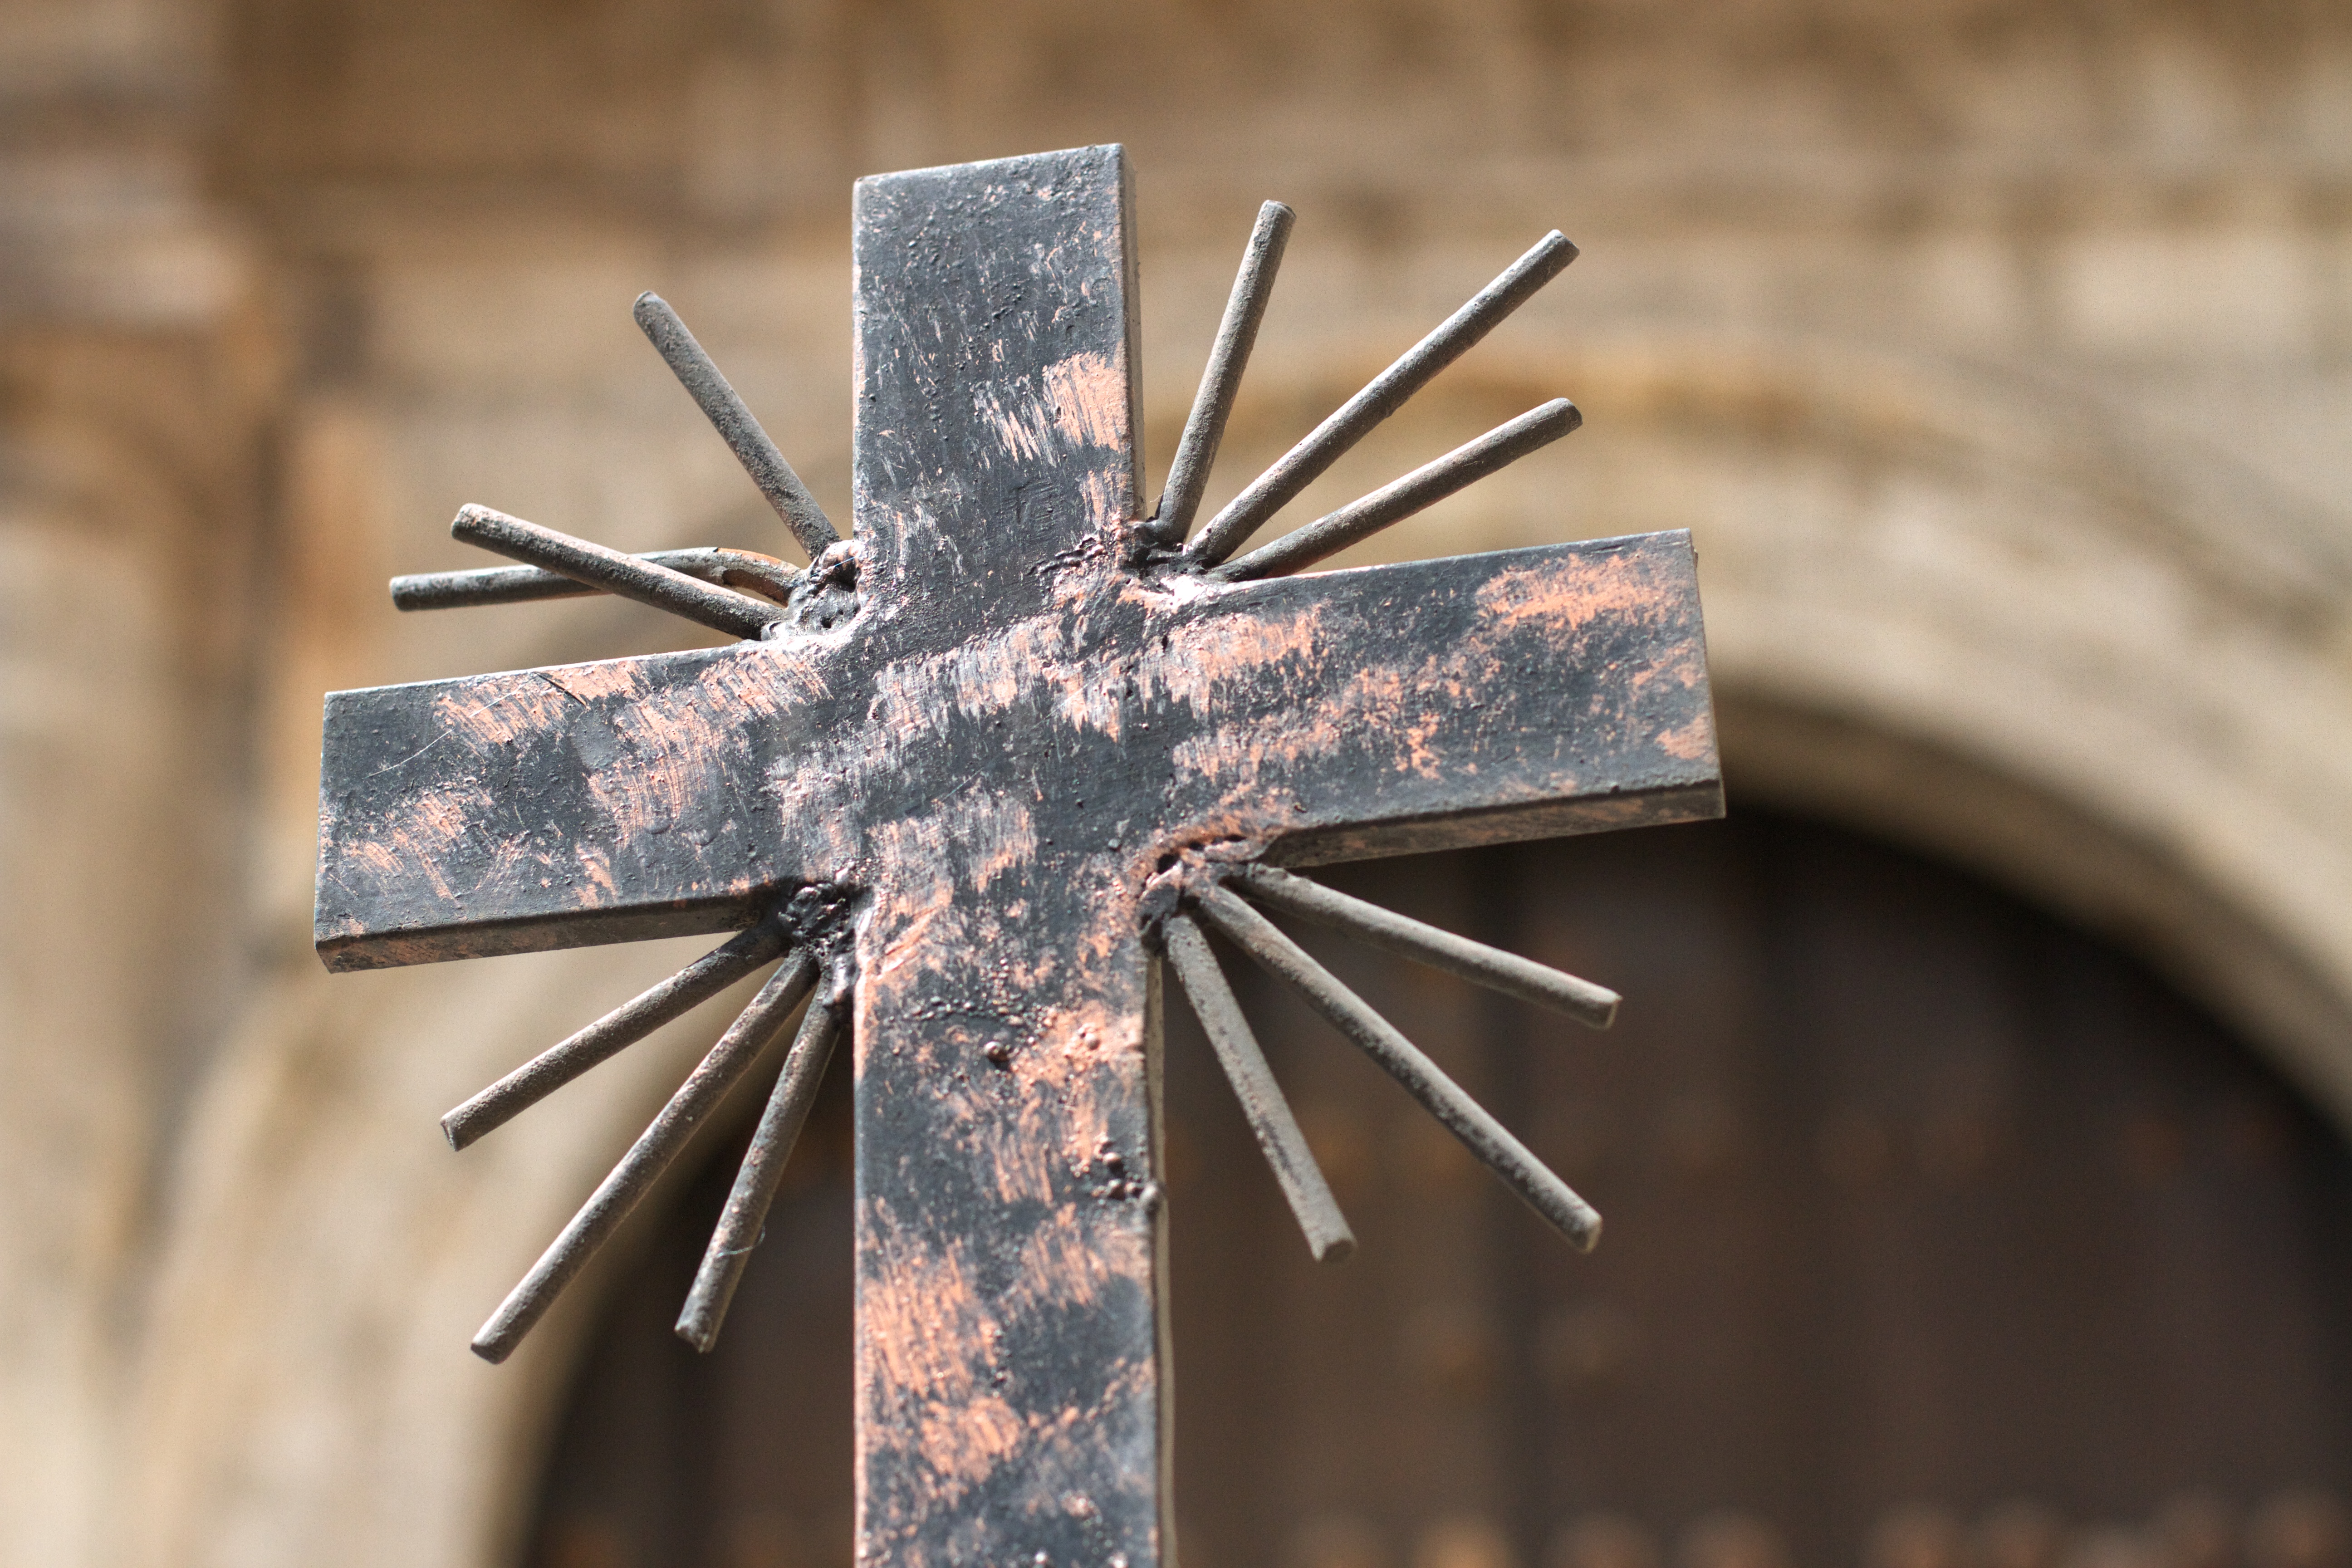
cross